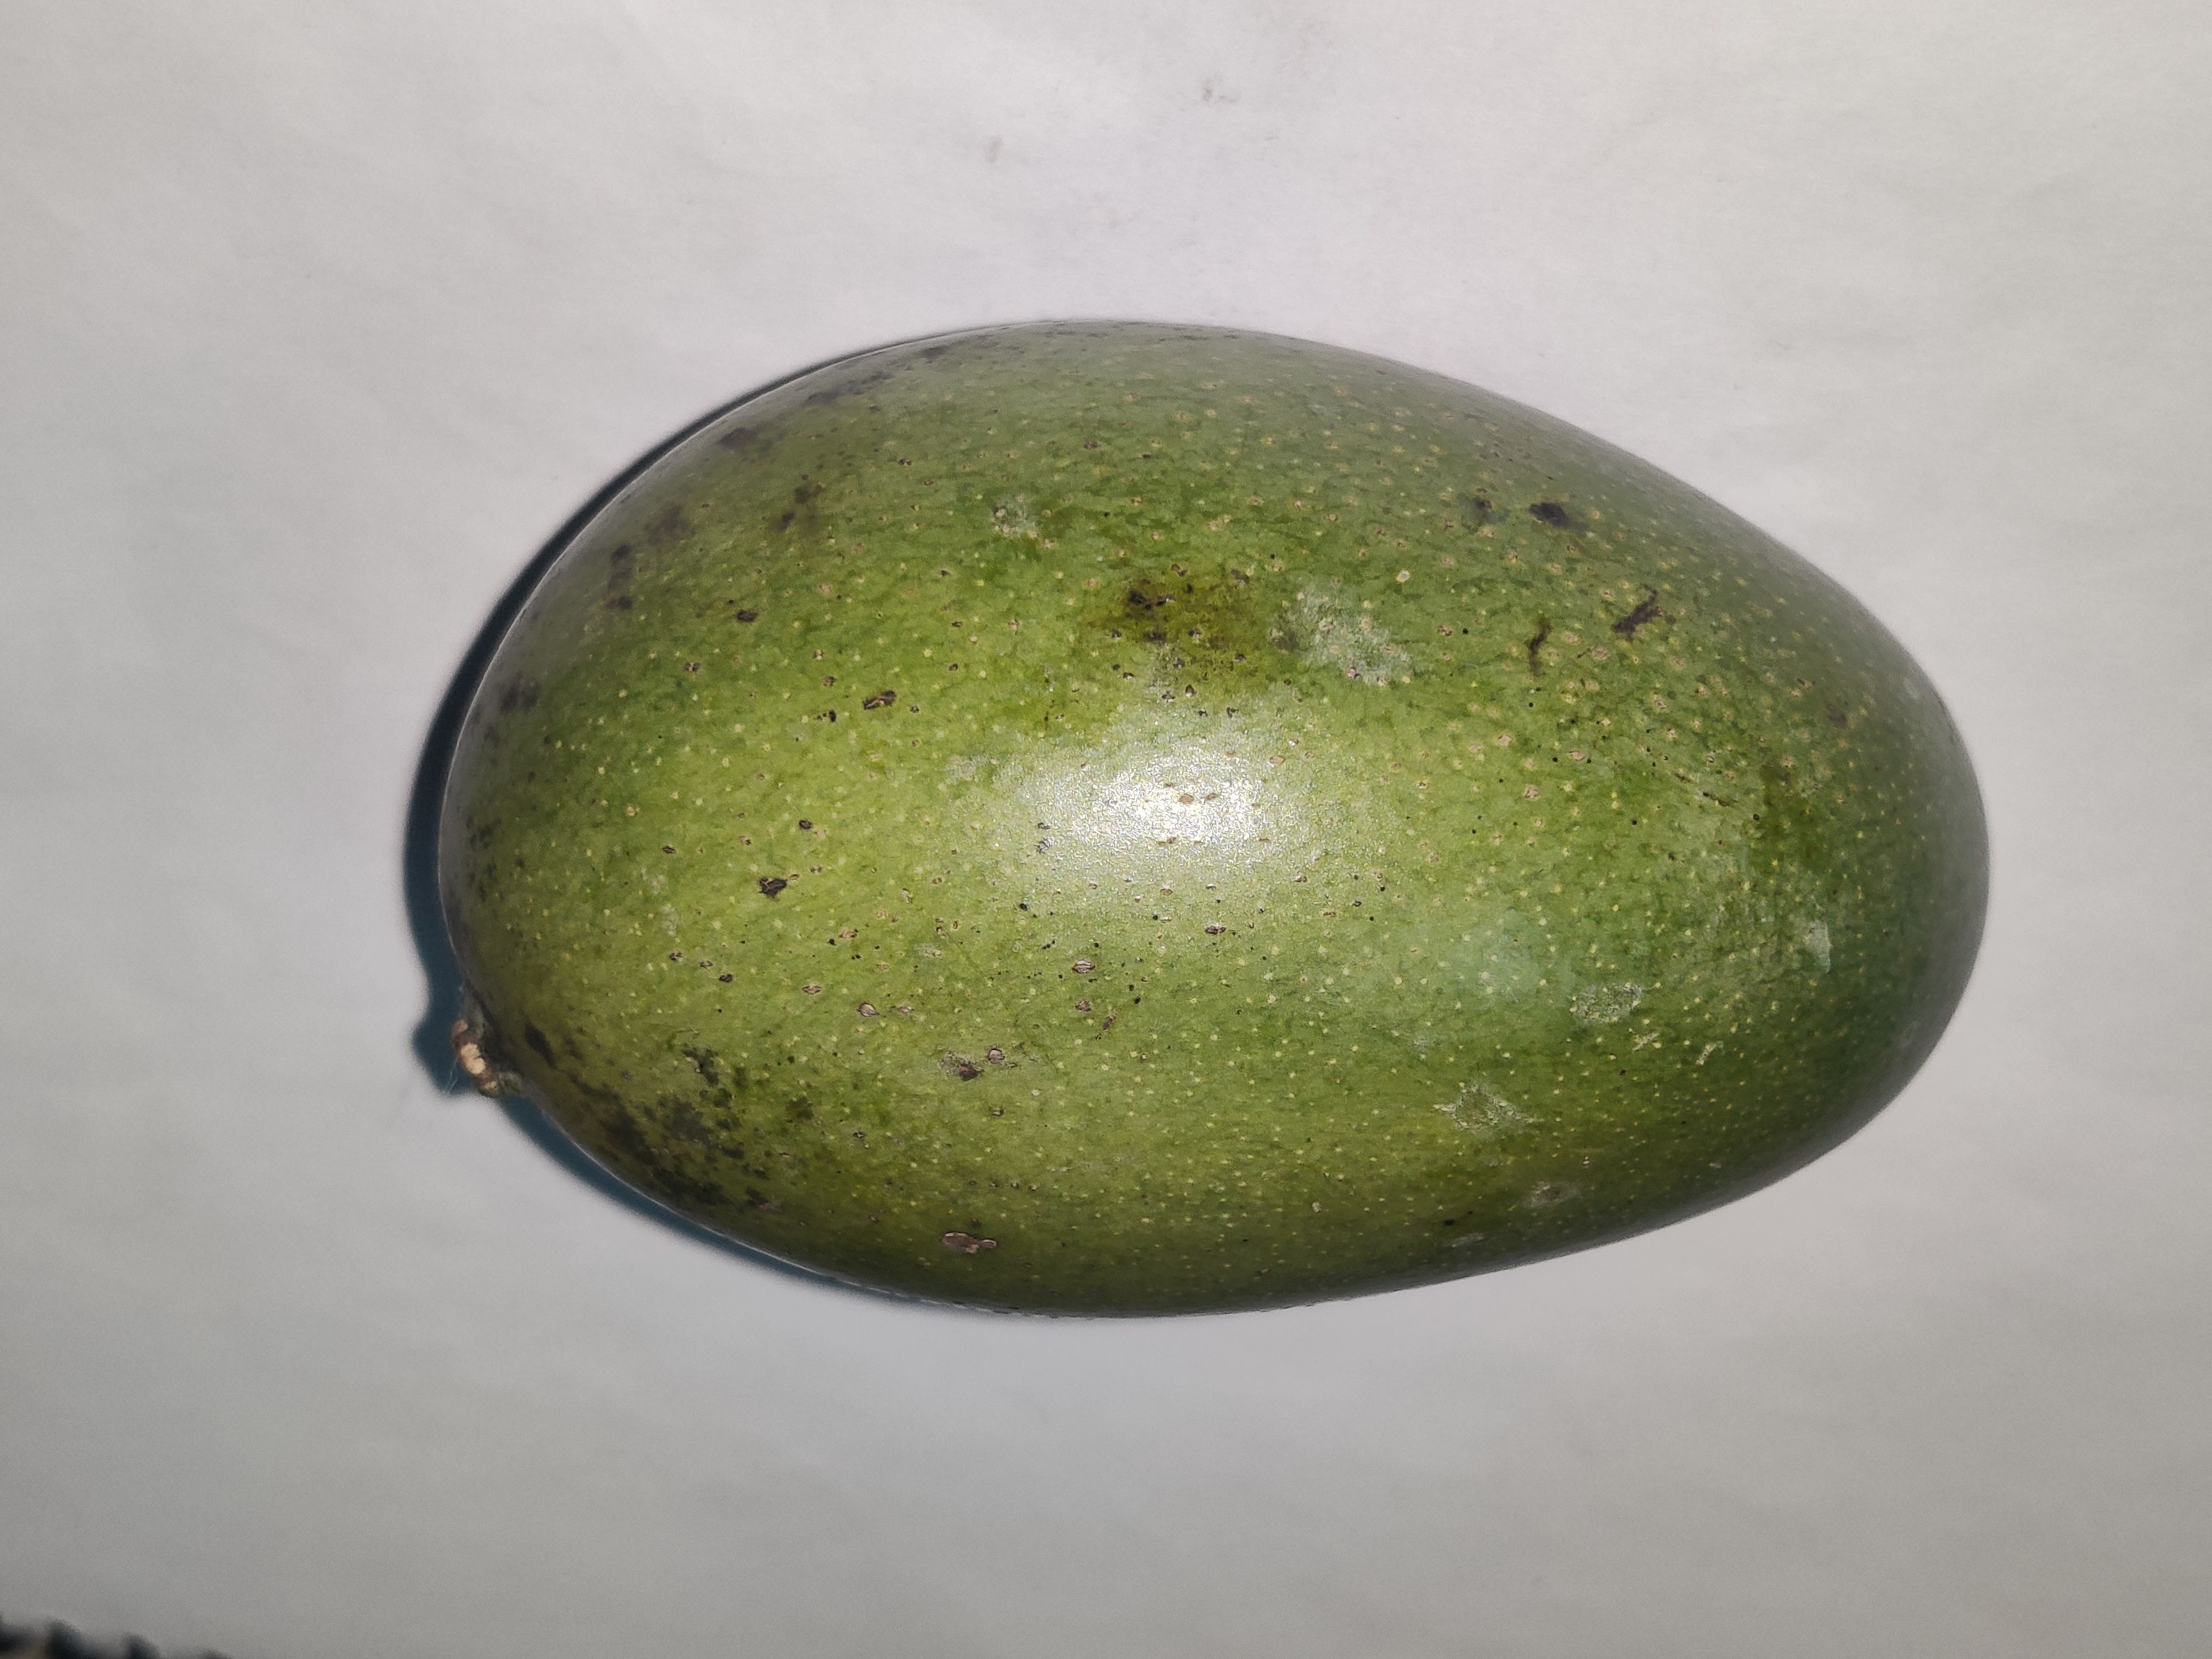
Fruit: mango
Grade: 1st-grade